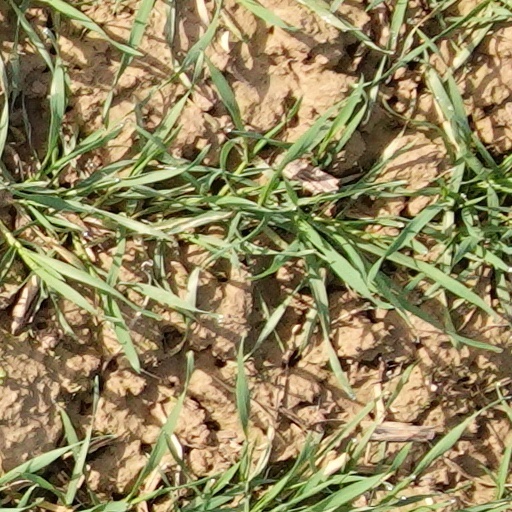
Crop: wheat